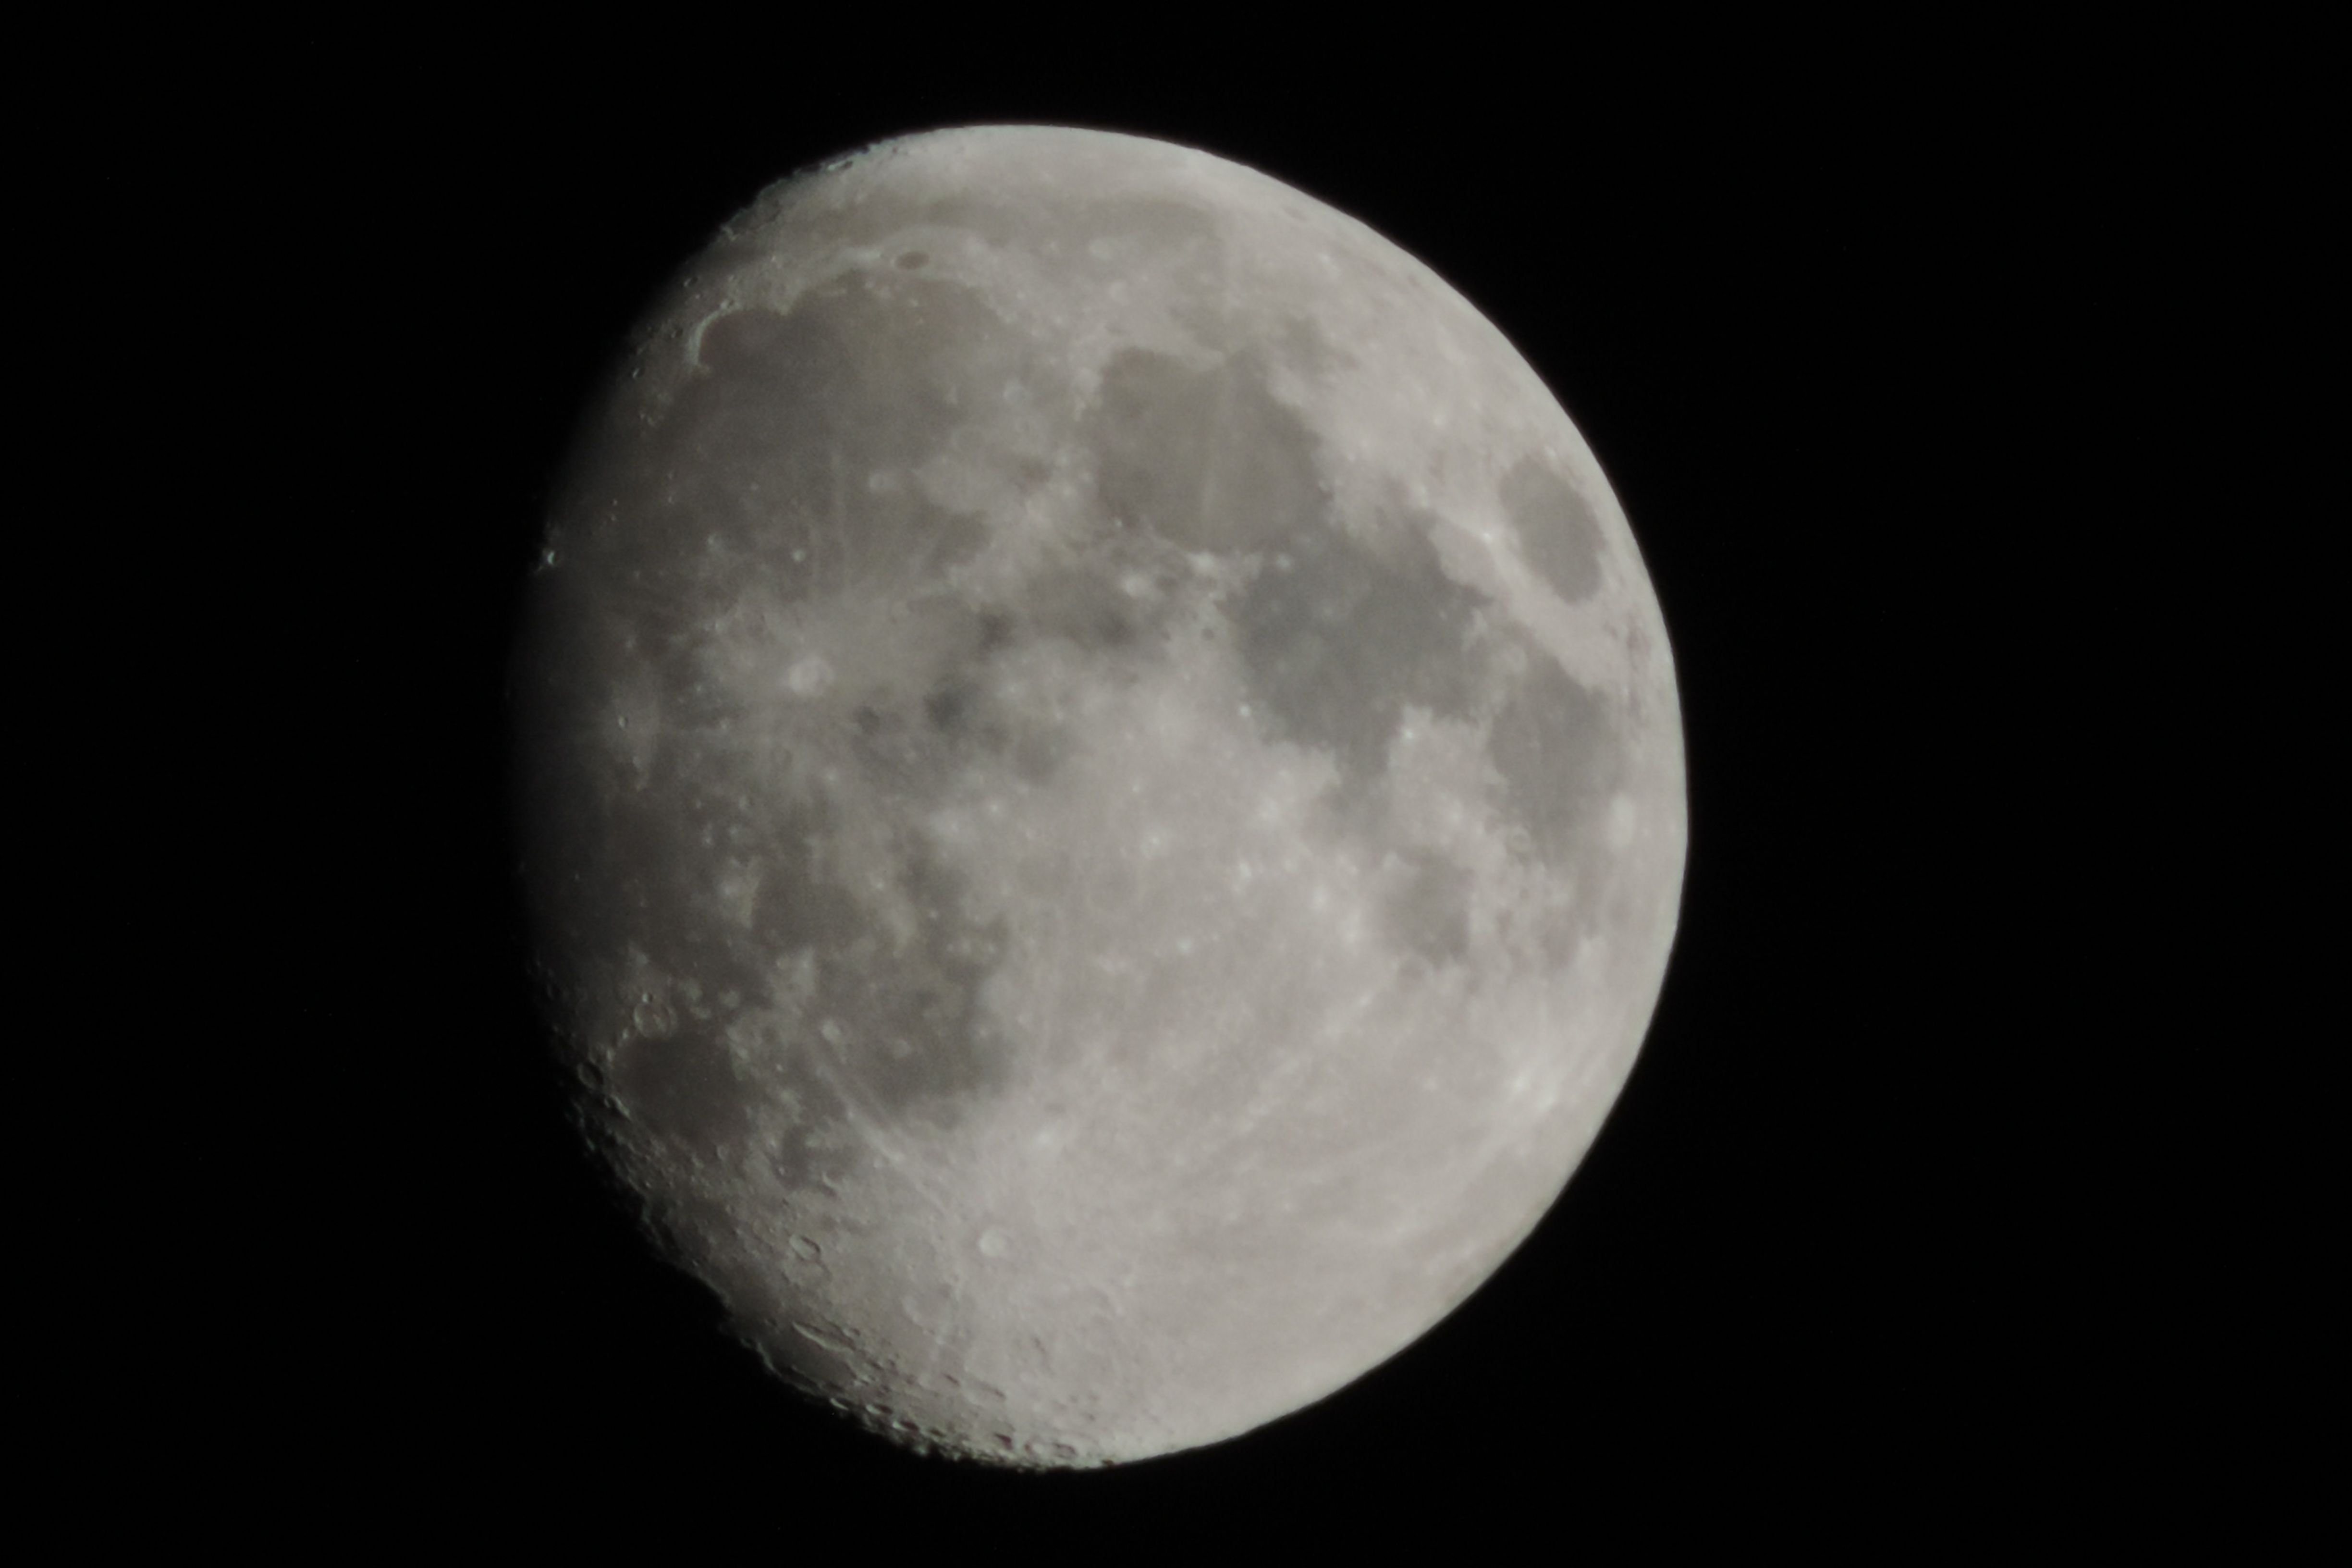
black and white, sky, night, atmosphere, moon, full moon, moonlight, background, moon at night, astronomical object